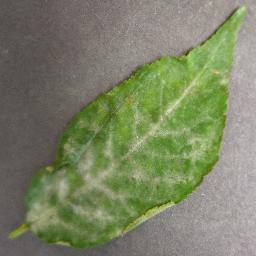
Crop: cherry
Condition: (including_sour)_powdery_mildew